A Haunted House 2

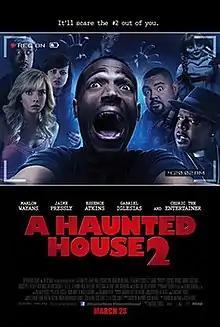
Theatrical release poster

A Haunted House 2 is a 2014 American satirical horror comedy film directed by Michael Tiddes and starring Marlon Wayans, Jaime Pressly, Essence Atkins, Gabriel Iglesias, Missi Pyle, Ashley Rickards, Affion Crockett, Steele Stebbins, Rick Overton, Hayes MacArthur, Dave Sheridan and Cedric the Entertainer. The film is the sequel to the 2013 film "A Haunted House".